Usman Ullah Khan

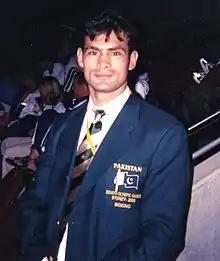

Usman Ullah Khan (29 September 1974 – 20 February 2020) was a Pakistani boxer. He competed at the 1996 Summer Olympics and the 2000 Summer Olympics.